Basshunter

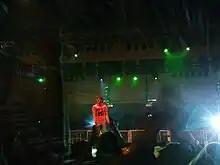
Basshunter during Point Gamma at École polytechnique, Palaiseau, first time in France, 7 June 2008

On 29 December 2007, an English-language version of "Boten Anna" entitled "Now You're Gone" was released. A year earlier, in 2006, DJ Mental Theo (under the alias Bazzheadz) had created a bootleg English version called "Now You're Gone" using the melody of "Boten Anna" with entirely different lyrics. Initially, Basshunter tried to translate "Boten Anna" into English but found it difficult to keep the "hock" and the story so he recorded his own version of "Now You're Gone" with DJ Mental Theo's lyrics. It was the initial release for Hard2Beat Records label (later Dance Nation). The single charted at number one in the United Kingdom, where it peaked at number one for five weeks. It was the first Swedish song to reach number one in the United Kingdom since "Dancing Queen" by ABBA. "Now You're Gone" sold in excess of 667,000 copies in the United Kingdom and was certified platinum there. It also charted on the UK Top 100 Songs of the Decade list. "Now You're Gone" also stayed at the top for five weeks in Ireland, made it to number two on the Swedish chart, and number three in New Zealand, where the single was certified platinum. On the French singles chart, "Now You're Gone" peaked at number six. "Now You're Gone" also charted at number four on the European Hot 100 Singles chart.